Carnoustie

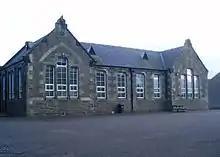
Carnoustie Public School, later Kinloch Primary School, demolished summer 2010

At the start of the 1870s, each church in Carnoustie had its own school. Some of these can still be seen today, in the former primary schools of Barry and Panbride, which were at that point the schools of Panbride Parish Church and Barry Free Church, and the Phillip Hall on Dundee Street, which was the school connected with the Erskine Free Church. These were supplemented with a number of private subscription schools, including a school in Links Avenue, opened in 1831, that now houses the local Scout group, and a school off Maule Street that is now used as Holyrood Church's Hall. These were both victims of the success of Carnoustie Free Church school and were abandoned. More successful were the school linked to Panmure Works and a private girls school in Kinloch Street, but these too were made redundant by the 1872 act.